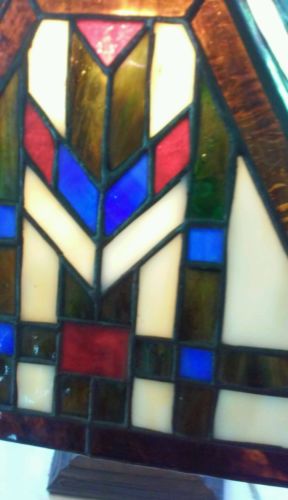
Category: lamp